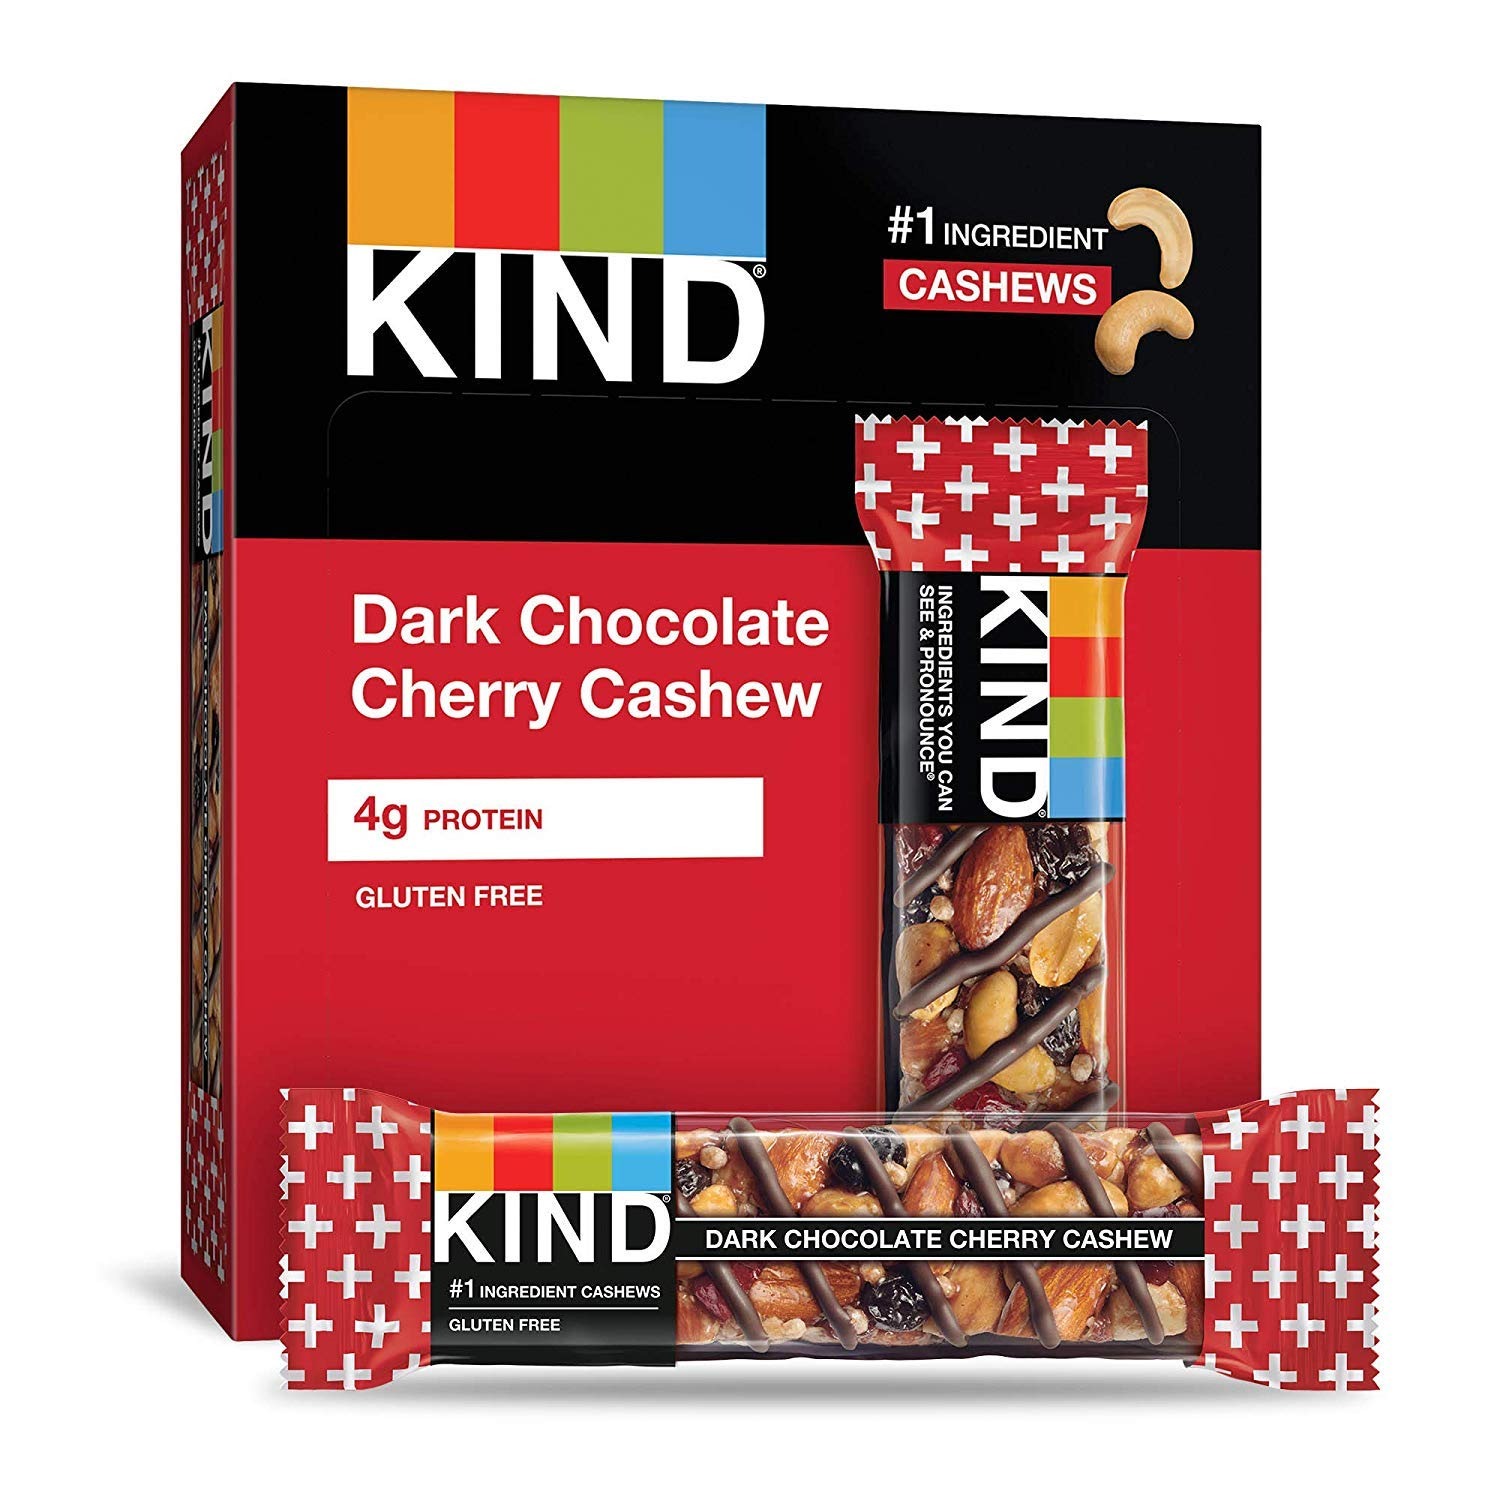
Item Name: KIND Dark Chocolate Cherry Cashew + Antioxidants, Gluten Free, Low Sugar, Dark Chocolate Cherry Cashew, 72Count
Bullet Point 1: Contains 72 - 1.4oz dark chocolate Cherry Cashew
Bullet Point 2: Low glycemic index, low sodium, good source of fiber
Bullet Point 3: Gooey and delicious with Bing cherries, whole cashews and almonds drizzled in dark chocolate for that perfect snack fix no matter where your day takes you.
Bullet Point 4: A satisfying, nutty snack that only seems indulgent.
Bullet Point 5: Gluten Free, Non GMO, 0g Trans fat, Kosher
Value: 72.0
Unit: Count

Price: 14.085